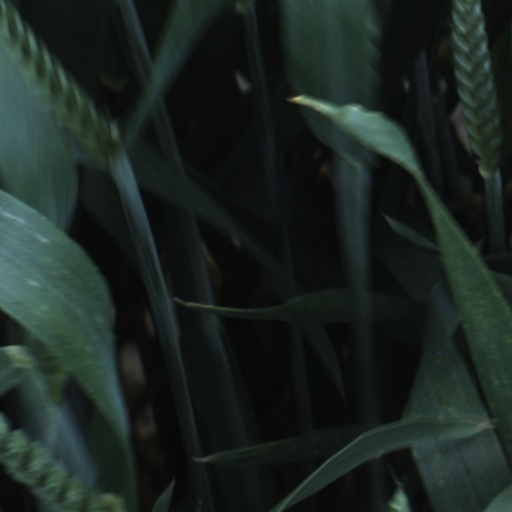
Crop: wheat